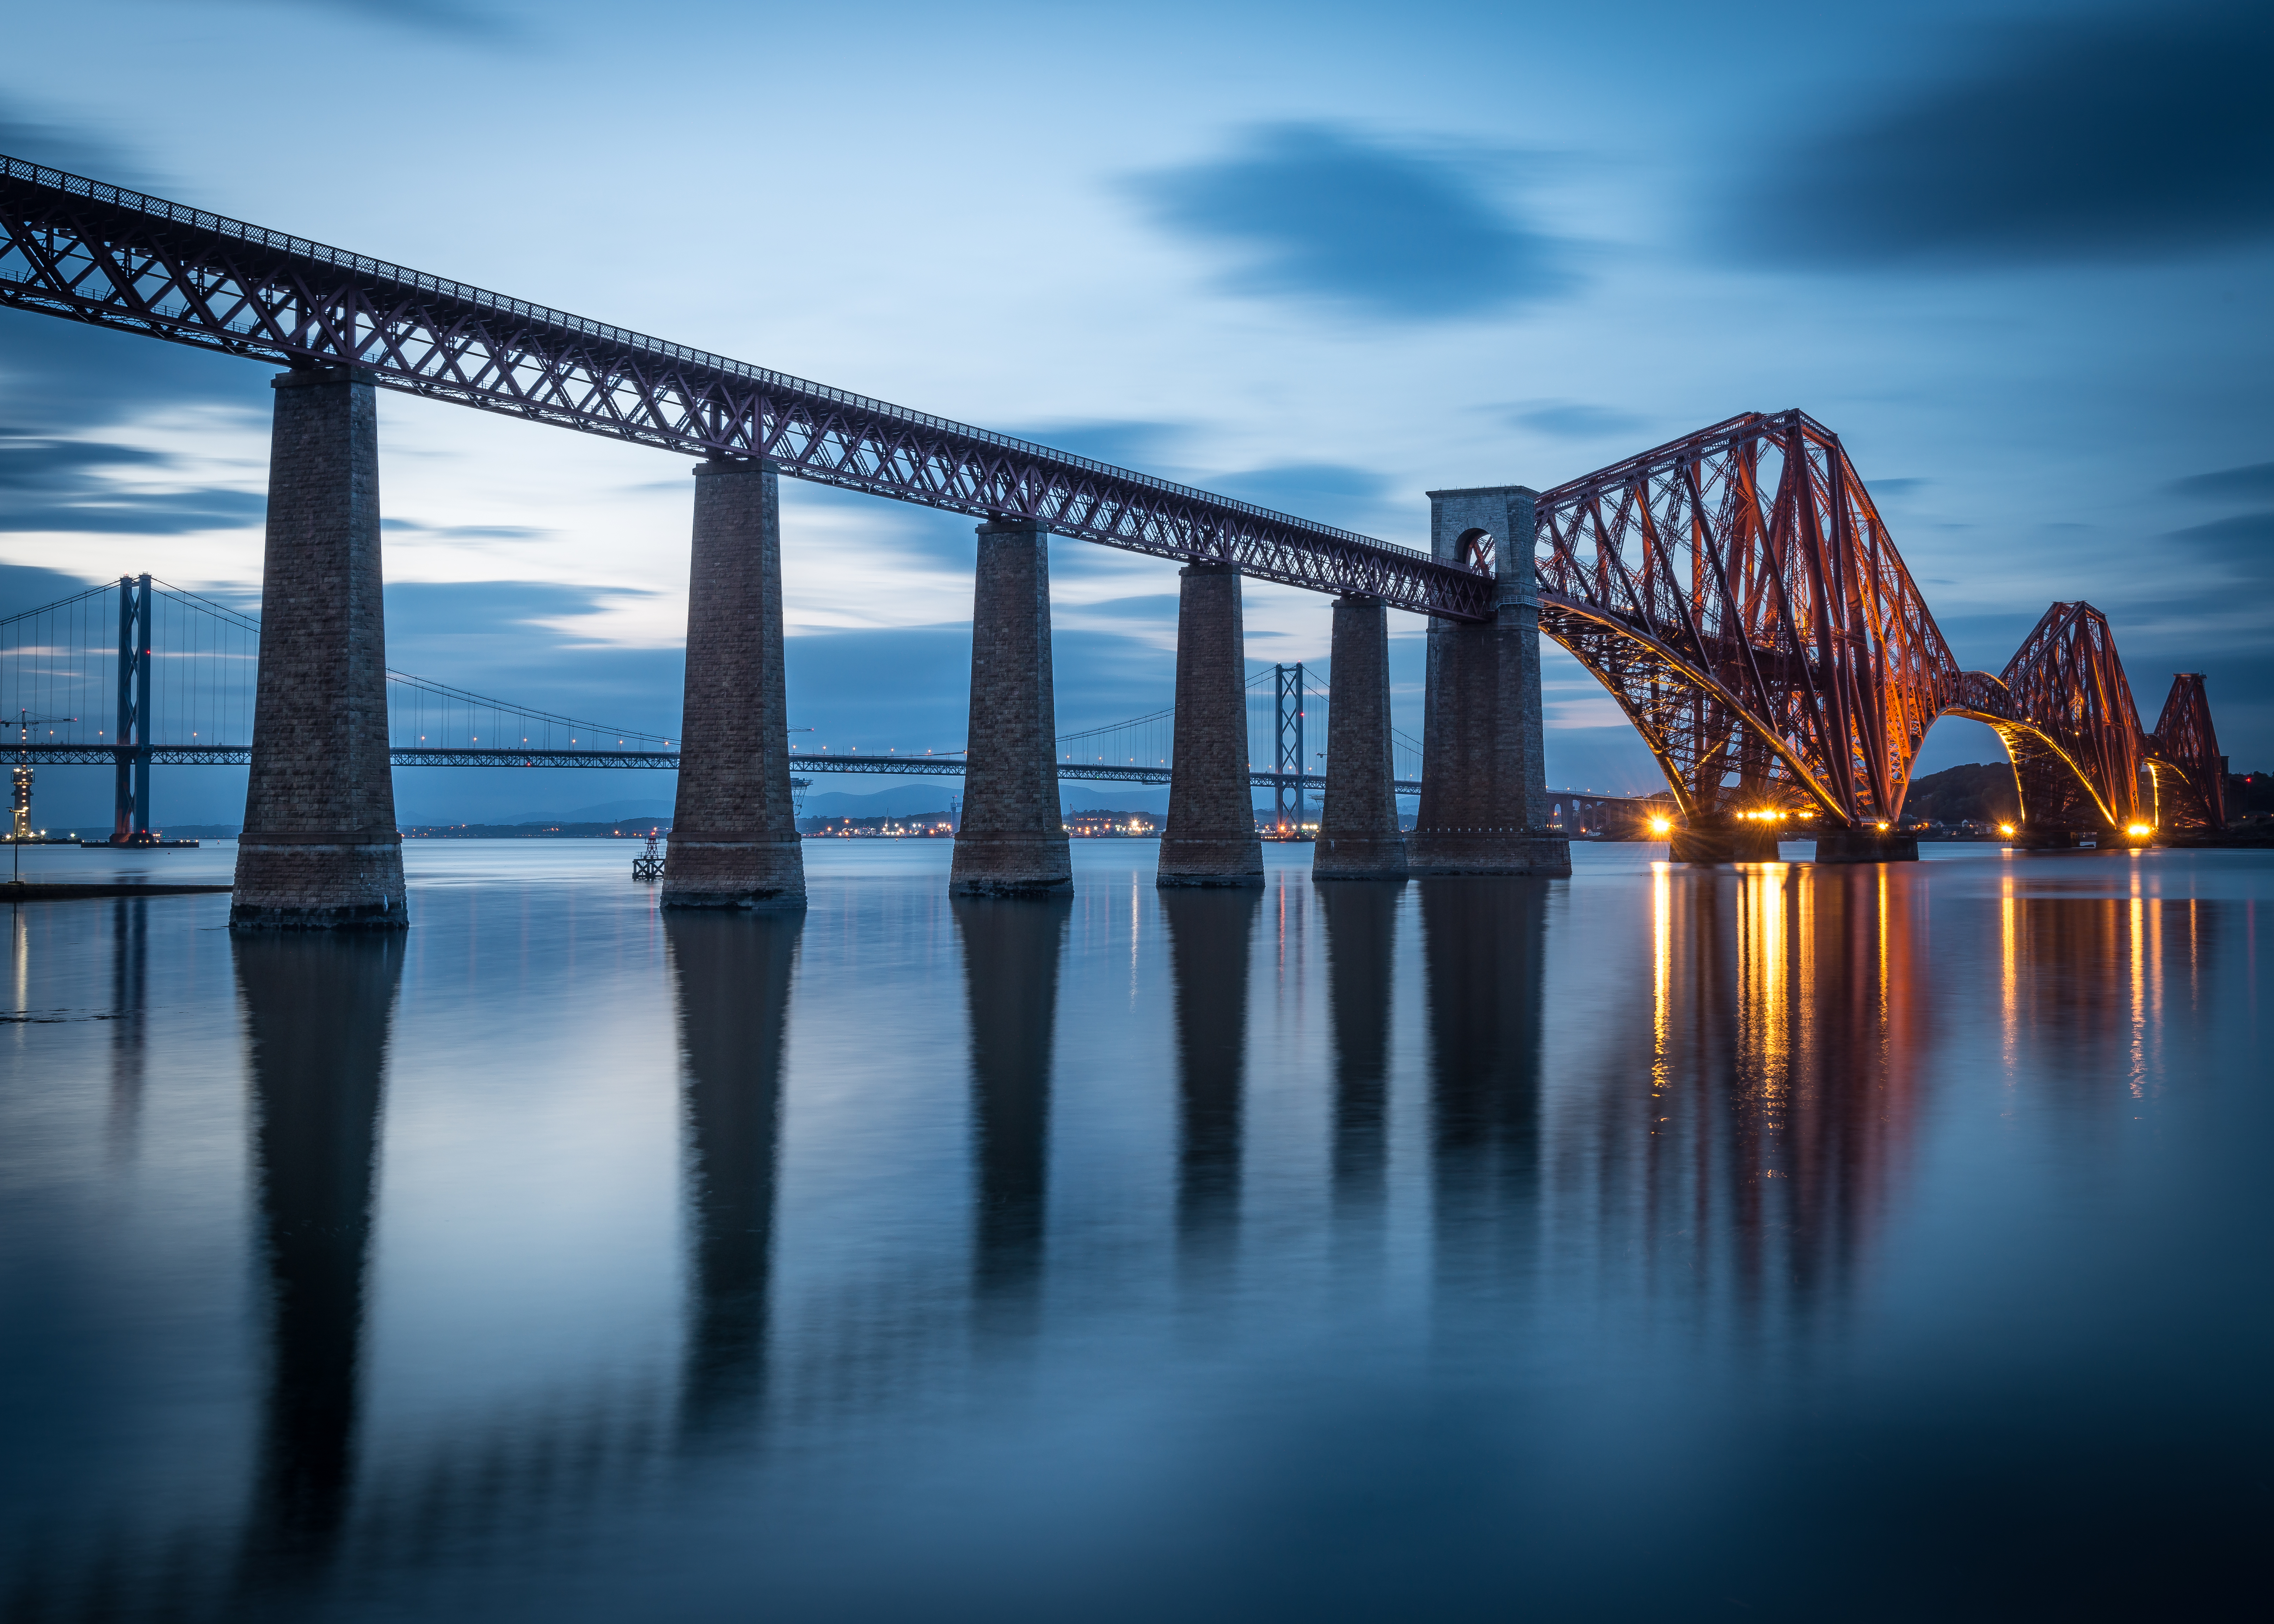
landscape, coast, water, horizon, light, railway, bridge, morning, view, dawn, pier, cityscape, steel, dusk, transport, evening, construction, reflection, seascape, scenery, landmark, blue, nikon, uk, structures, wideangle, reflections, history, bluehour, longexposure, scotland, heritage, scottish, edinburgh, bridges, d800e, 1635, forthbridges, forth, southqueensferry, forthrailbridge, nonbuilding structure